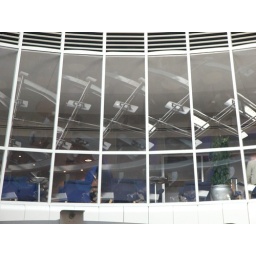
airport reflections in the executive lounge window